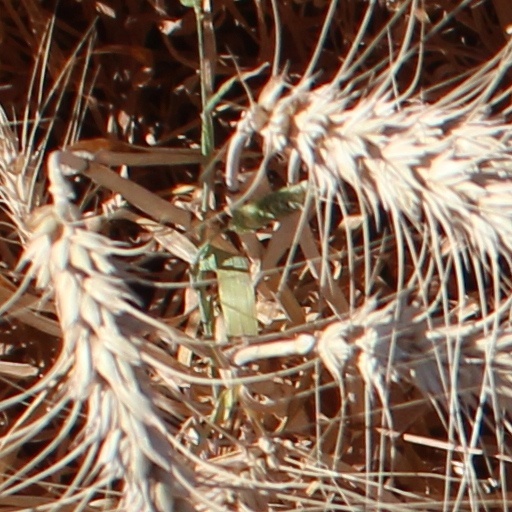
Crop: wheat